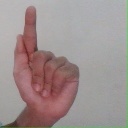
अक्षर: ळ